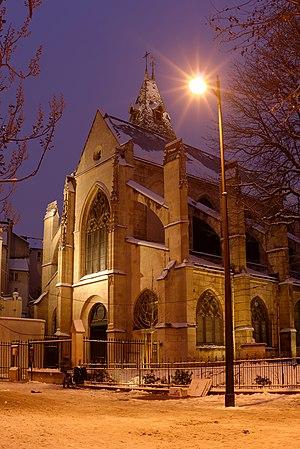
L'église Saint-Médard de Paris au crépuscule et sous la neige.
L'église Saint-Médard est située au nᵒ 141 rue Mouffetard à Paris, sur la rive gauche de la Seine, au sud-est de la montagne Sainte-Geneviève. Édifiée du XVᵉ au XVIIIᵉ siècle, elle est l'église paroissiale des fidèles d'une partie du 5ᵉ arrondissement, quartier du Jardin-des-Plantes et partiellement quartier du Val-de-Grâce, ainsi que d'une partie du 13ᵉ arrondissement, parties des quartiers Croulebarbe et de la Salpêtrière. Depuis la séparation de l'Église et de l'État, elle est la propriété de la Ville de Paris et est affectée au culte catholique.